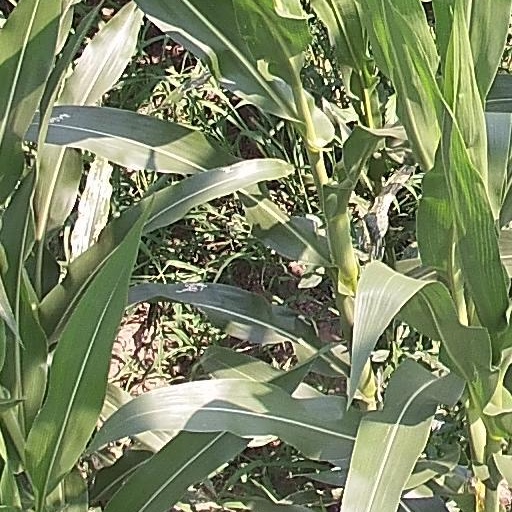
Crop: maize; corn